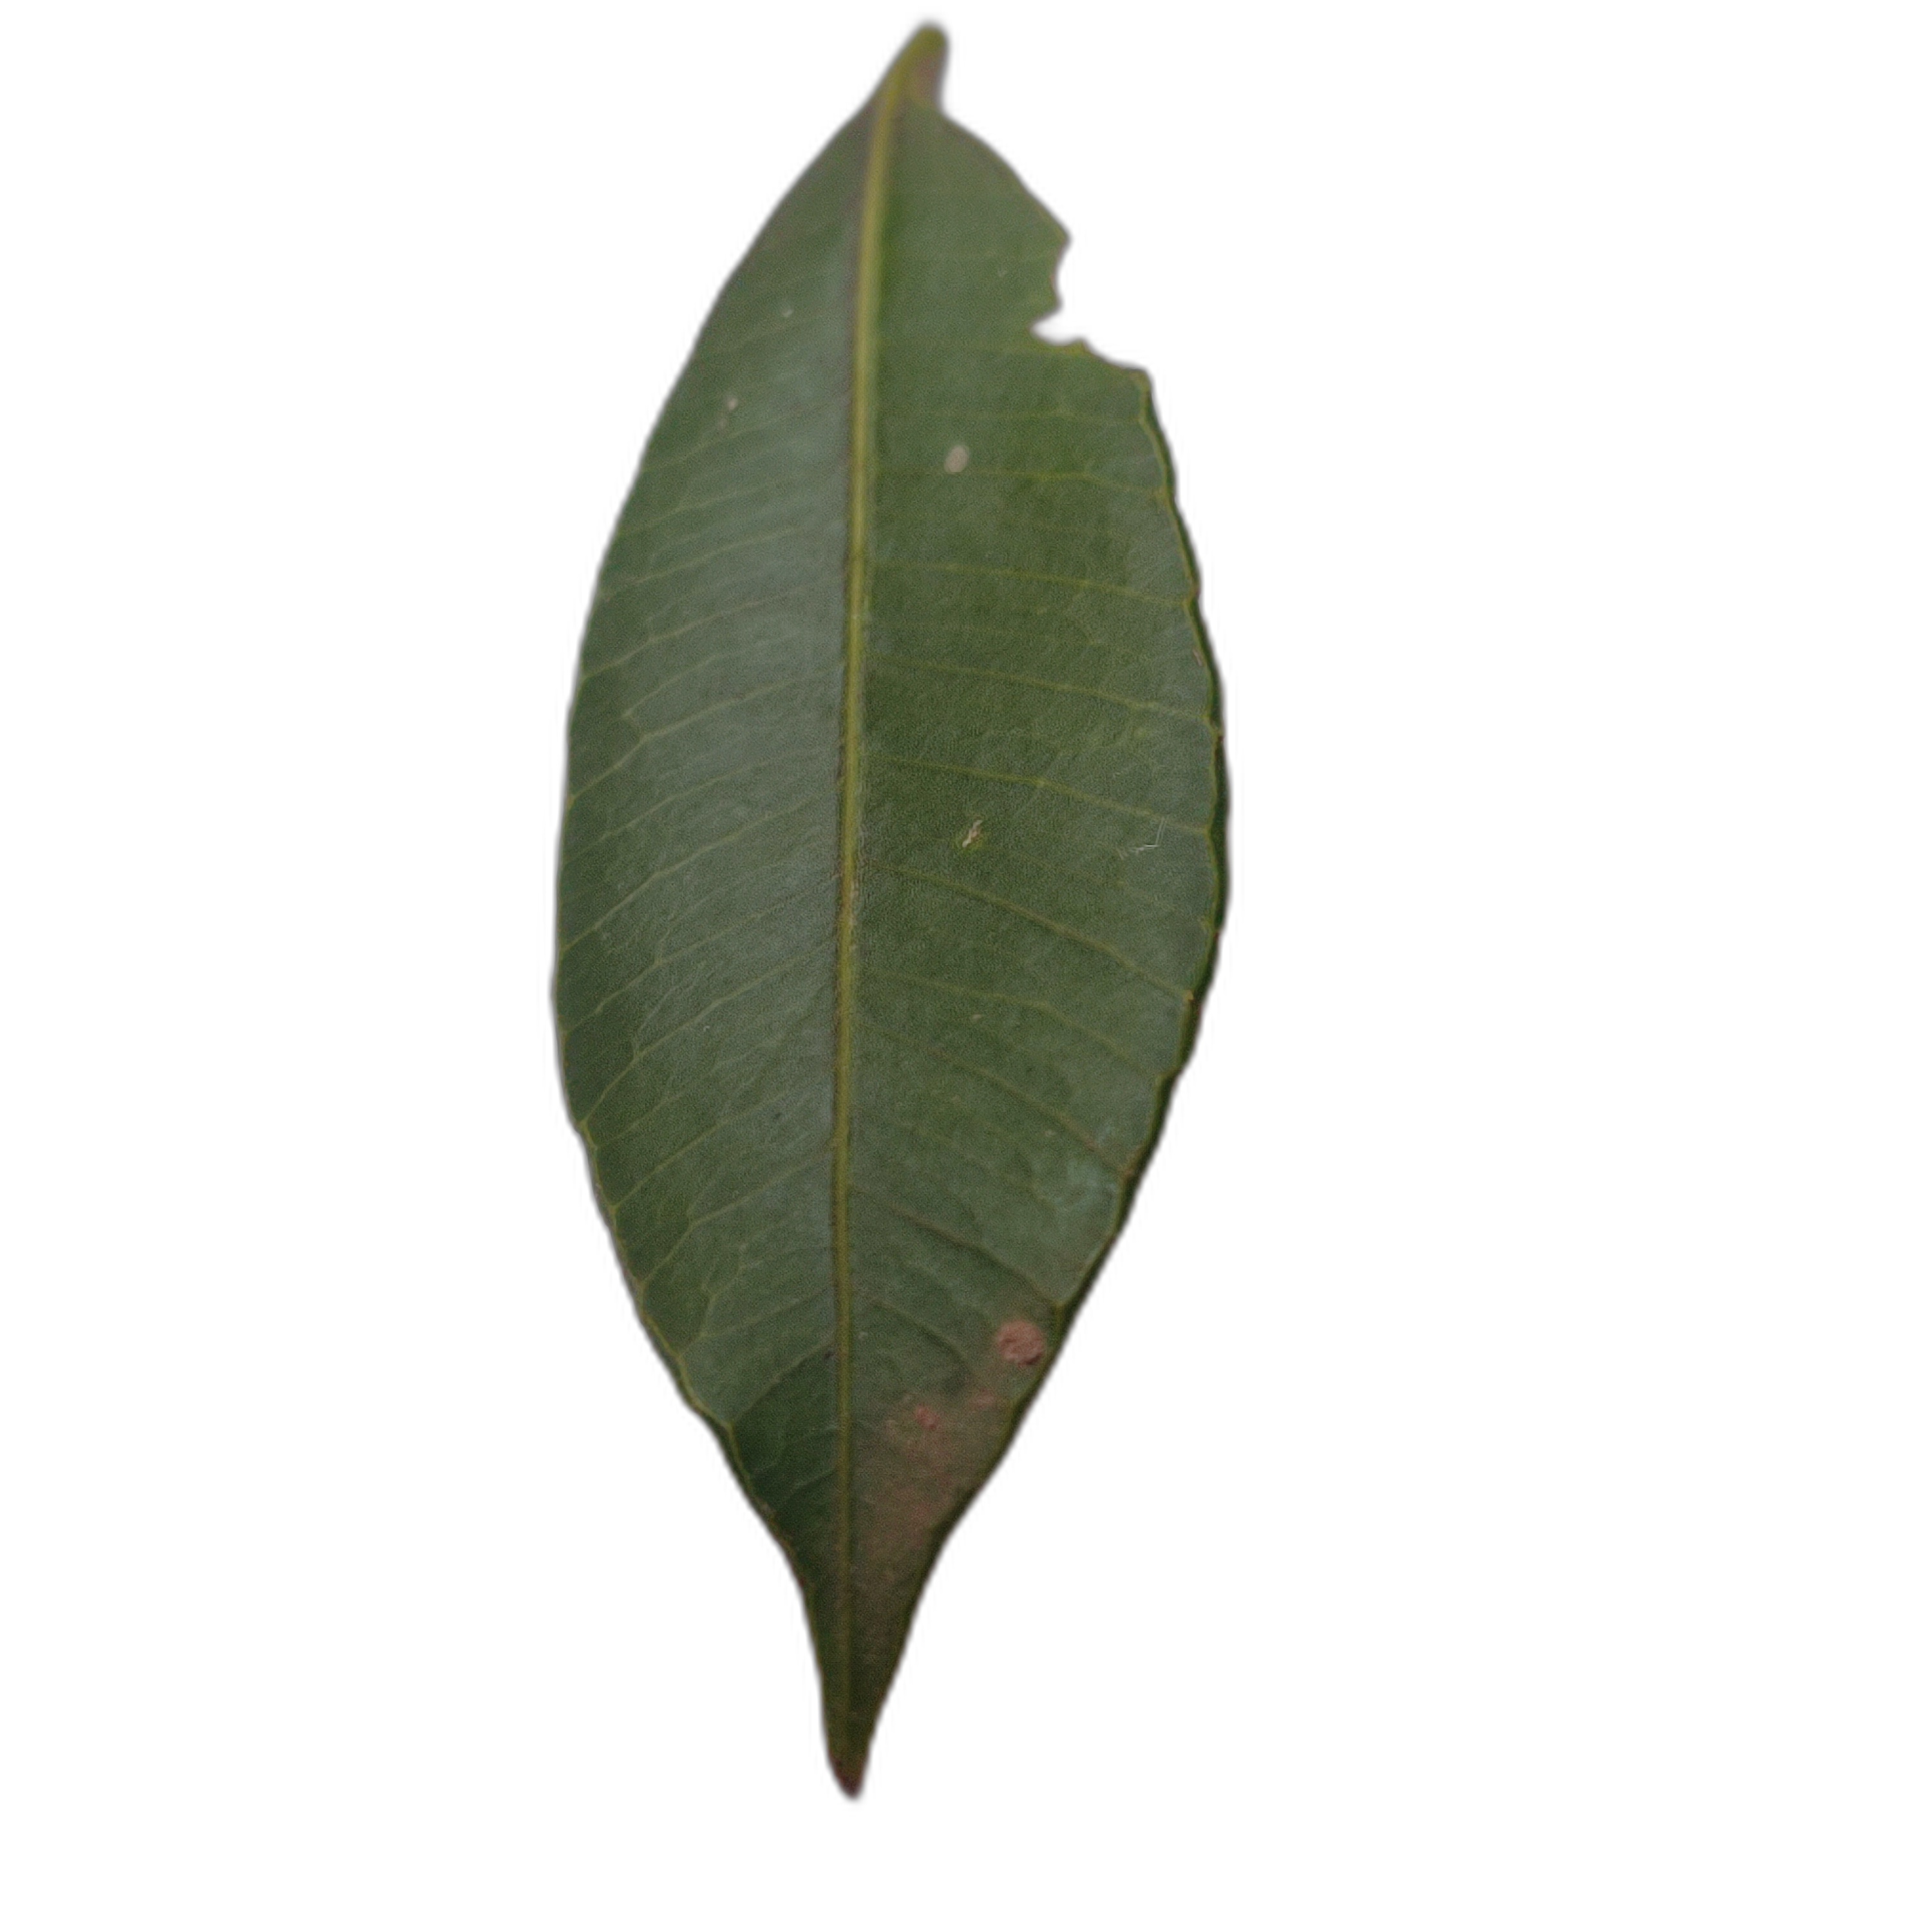
Label: healthy